Alexander Brush

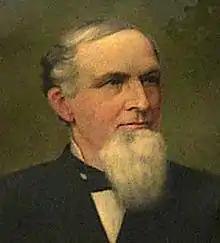
Portrait of Brush, ca. 1870

Alexander Brush (February 8, 1824 – June 1, 1892) was a Scottish Mayor of the City of Buffalo, New York, serving 1870–1873 and 1880–1881.